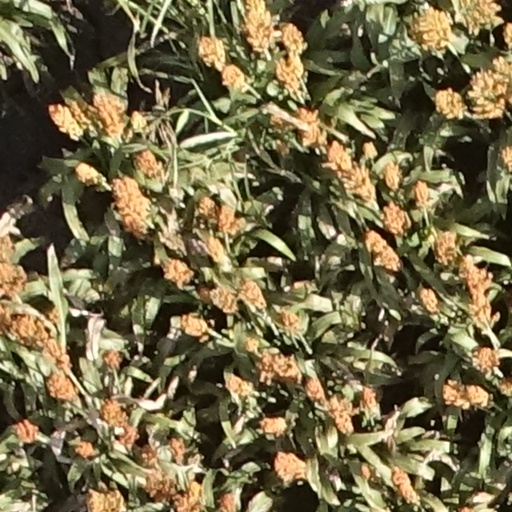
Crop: sorghum